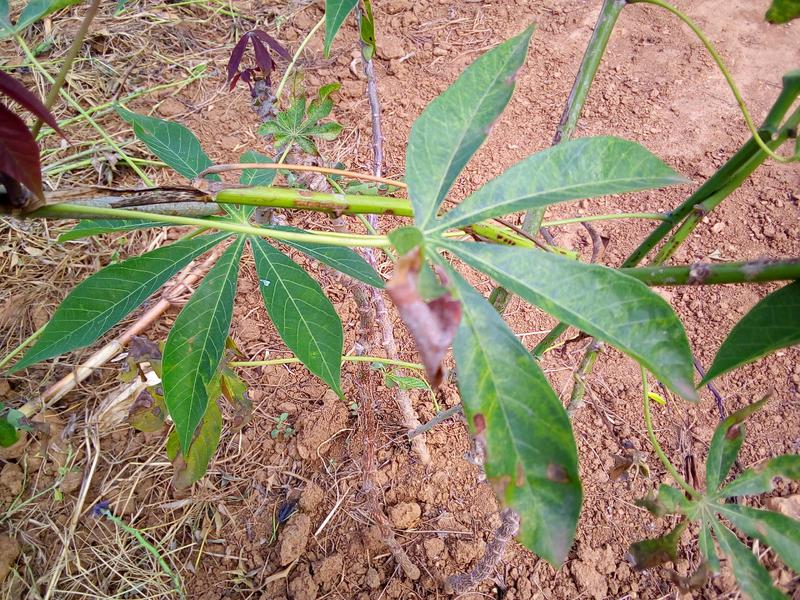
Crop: cassava
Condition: brown_streak_disease